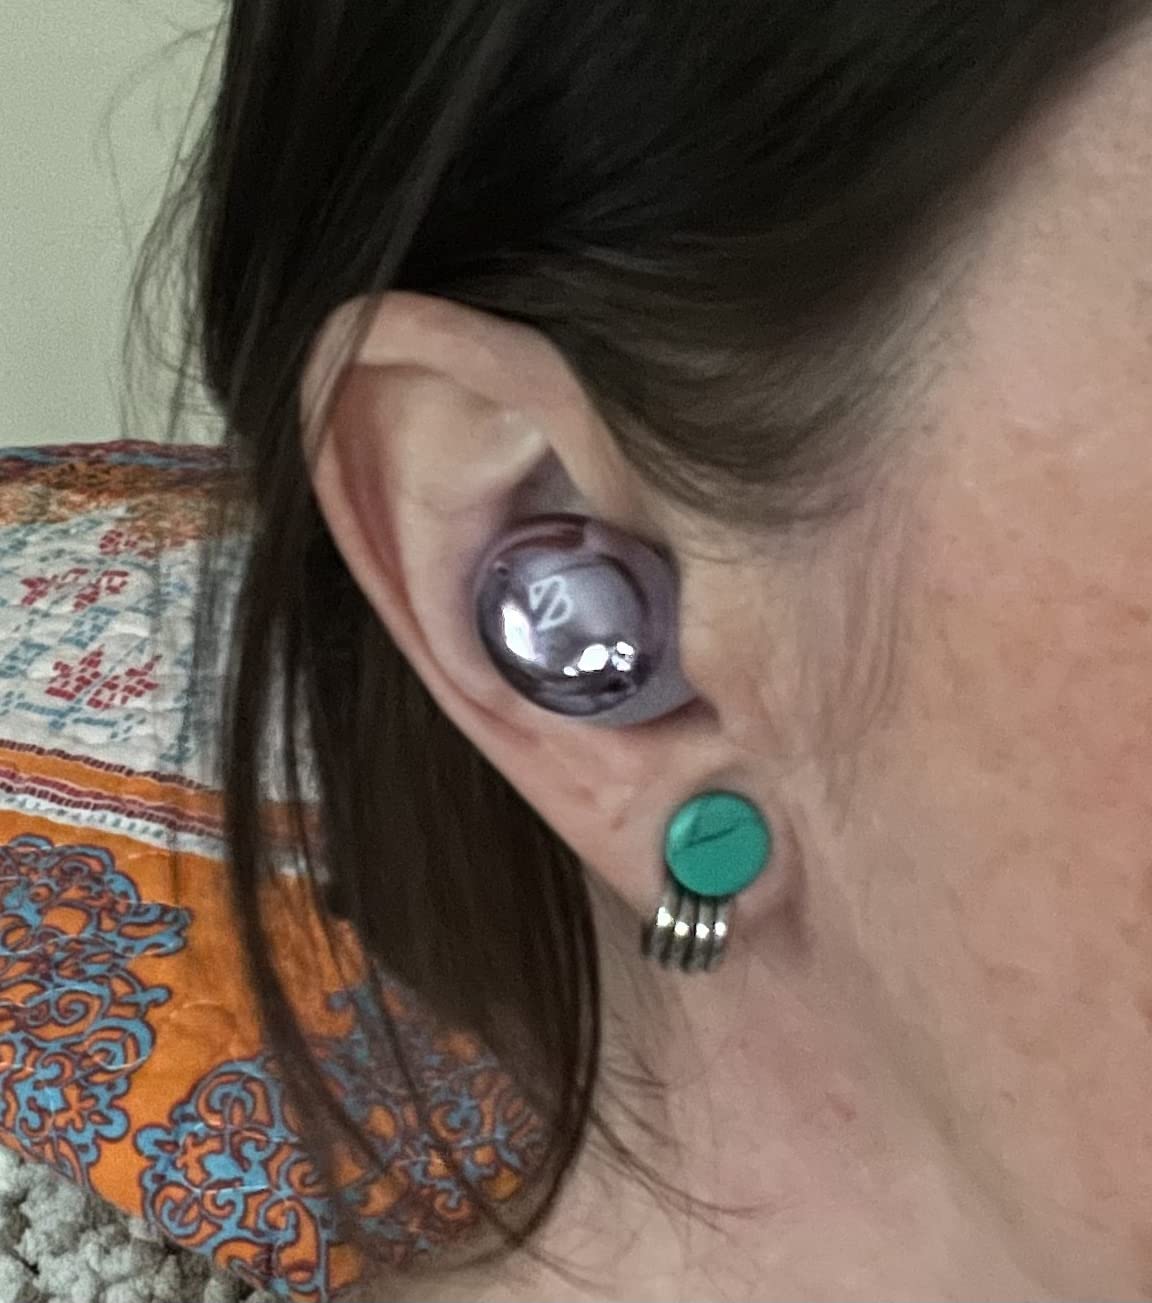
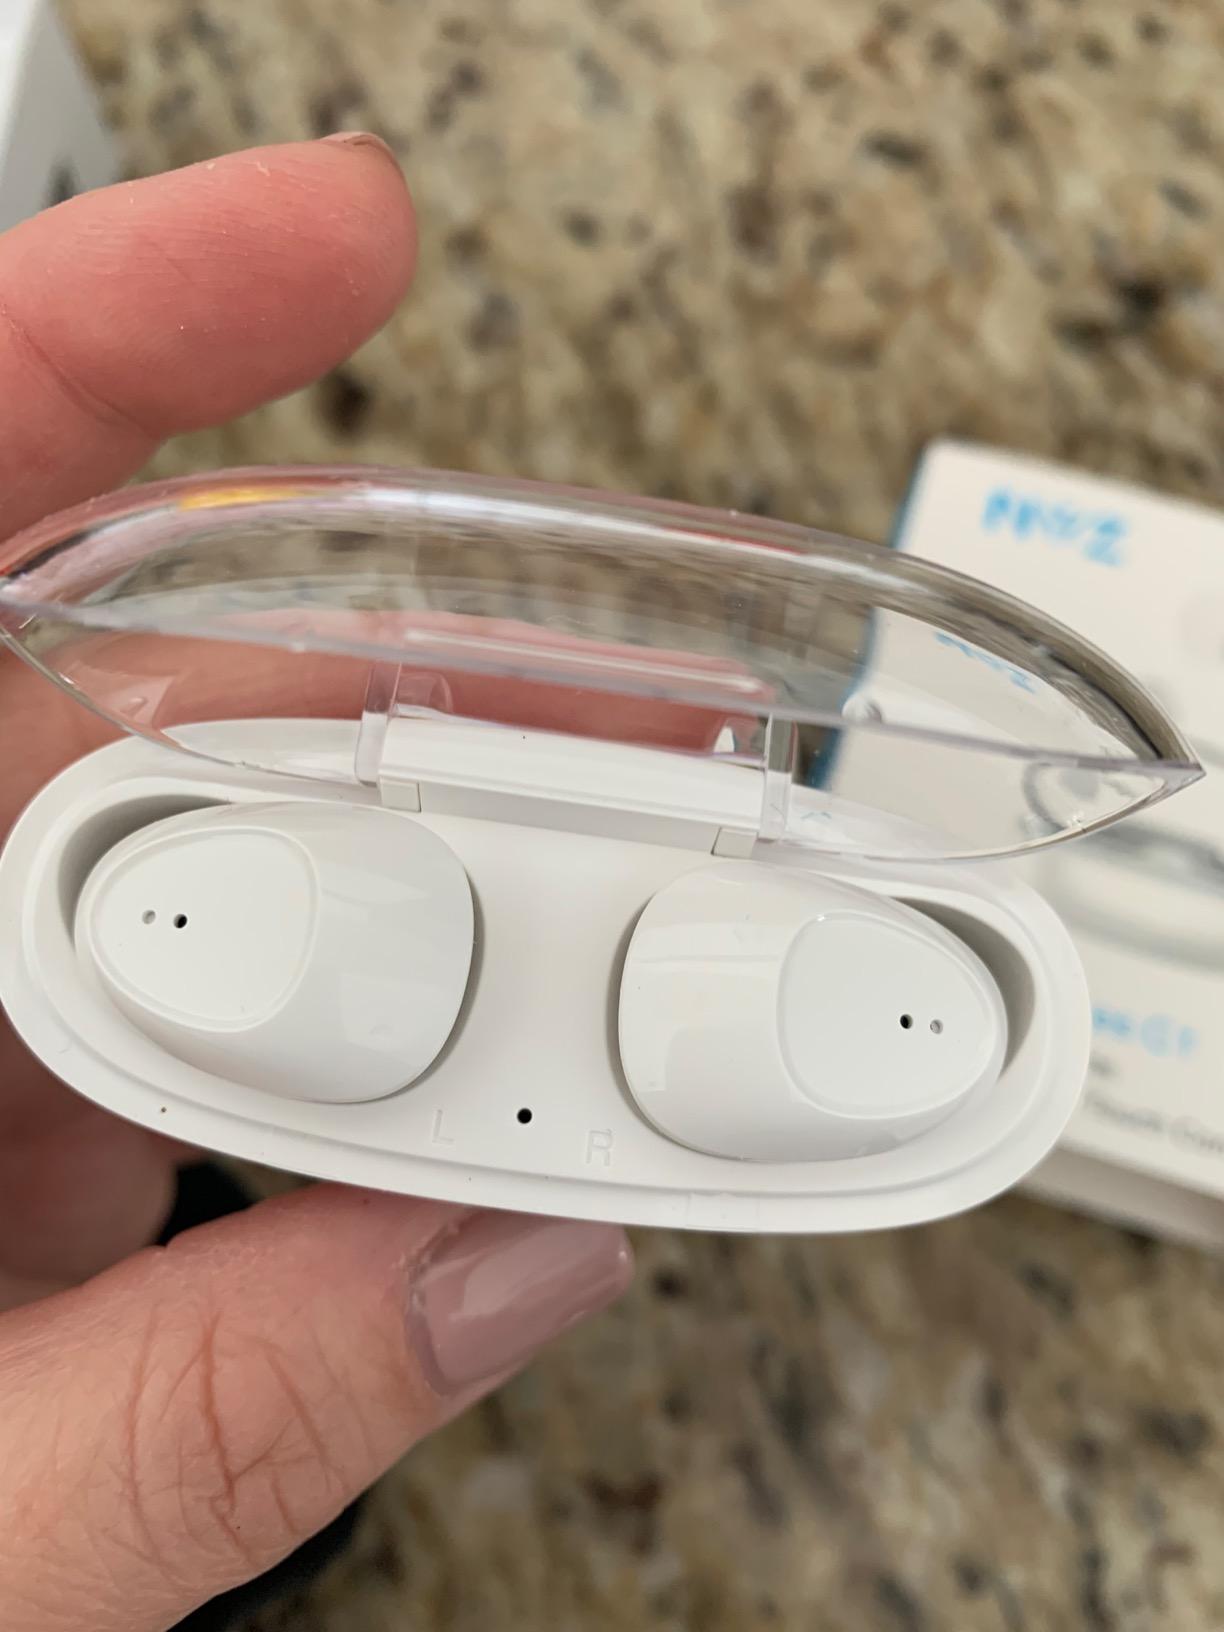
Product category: earbuds
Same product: no